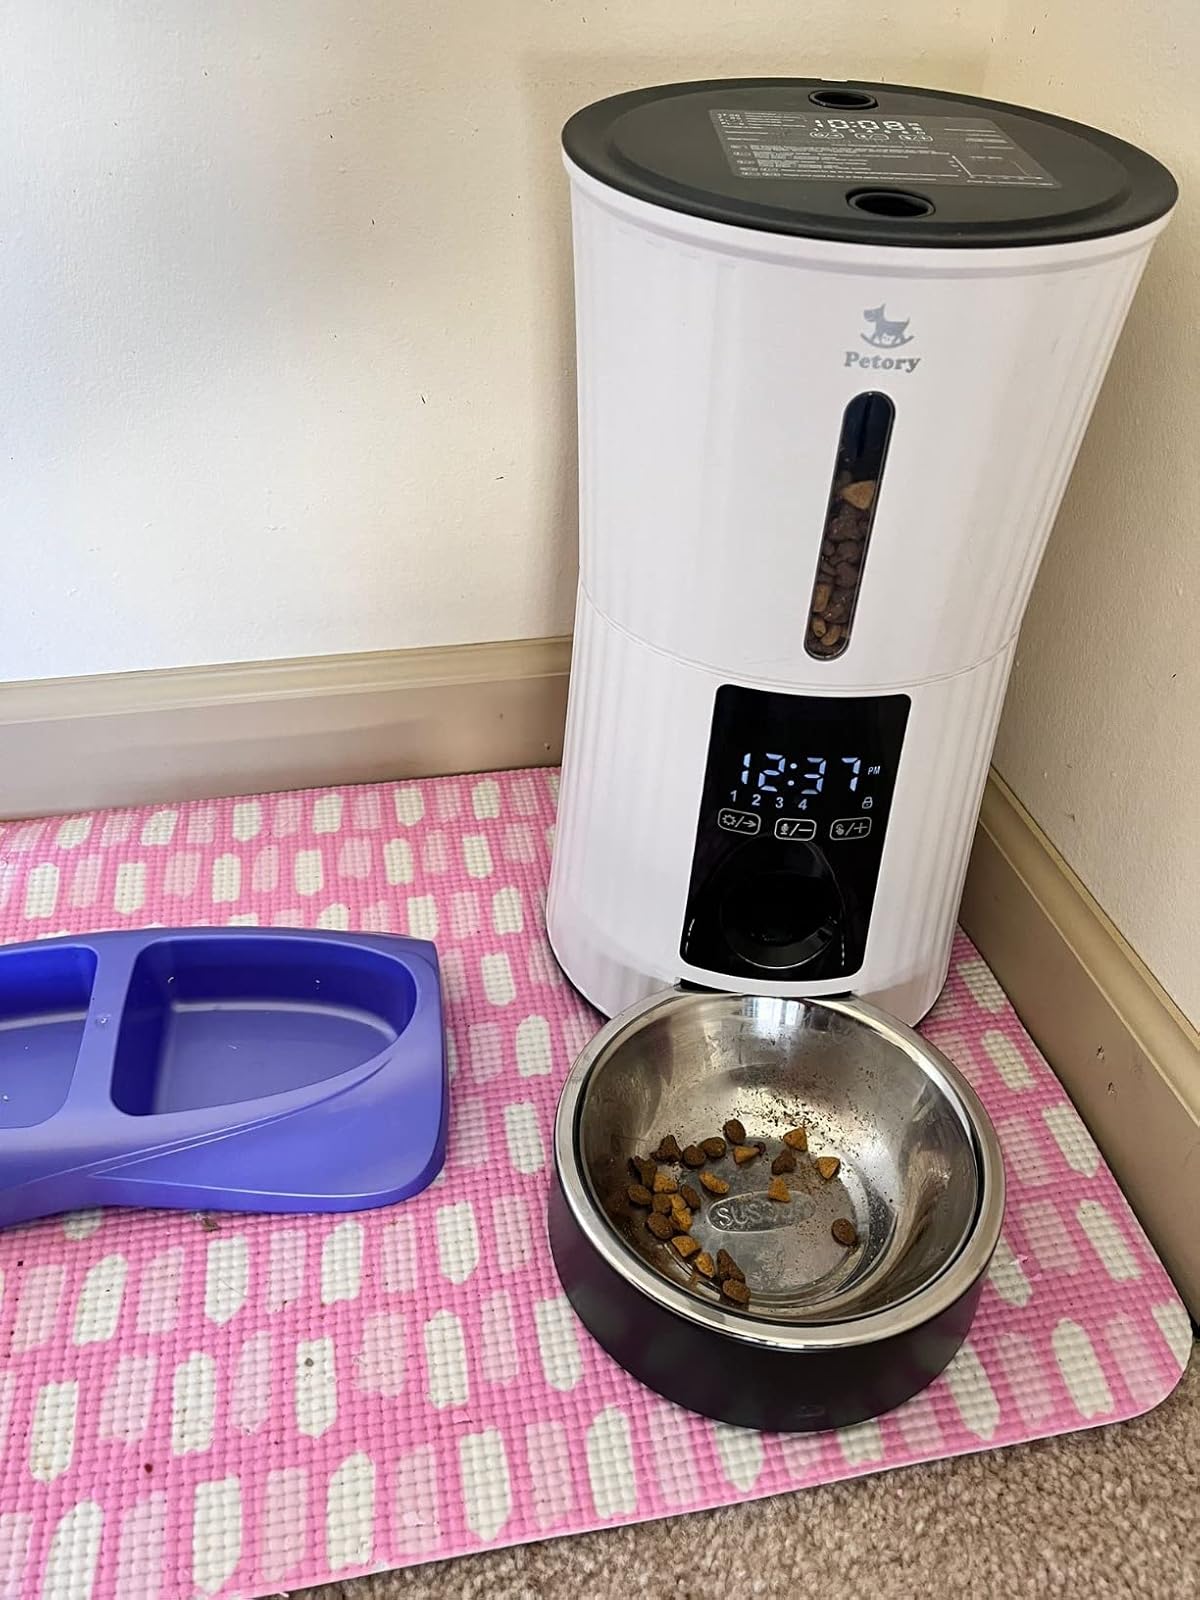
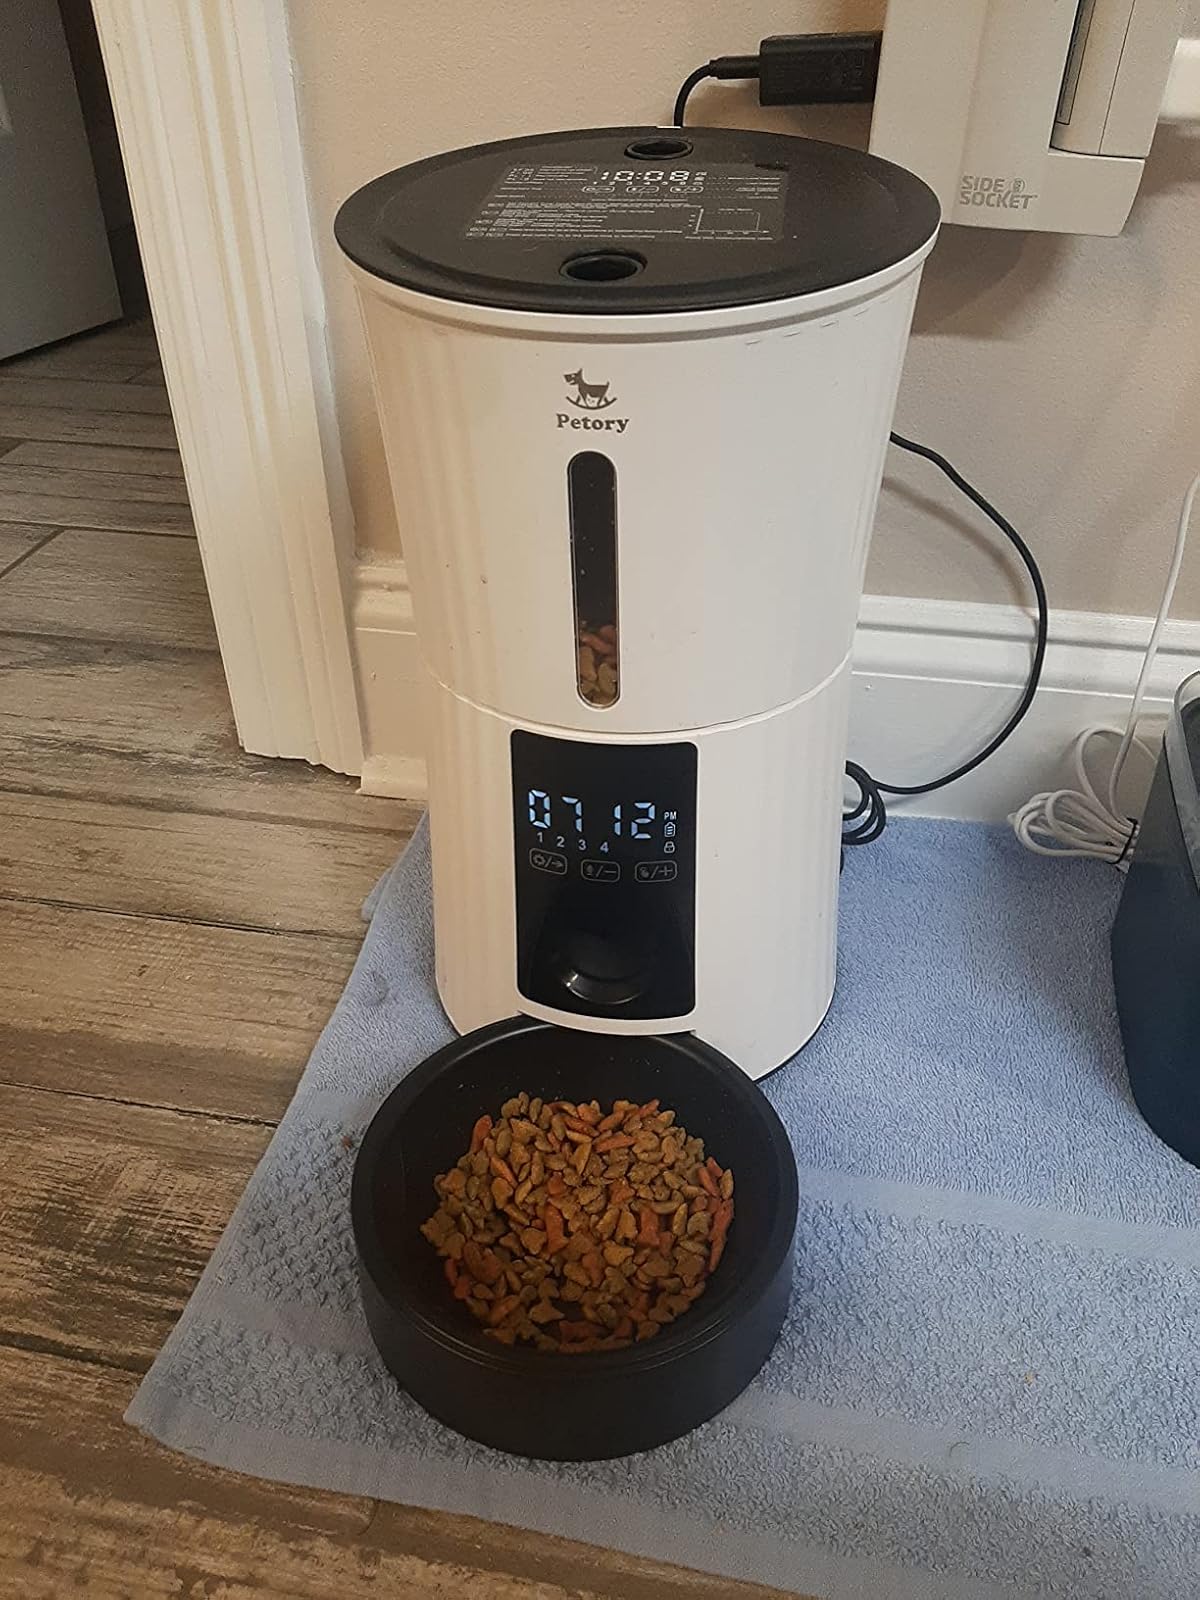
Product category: items_feeder
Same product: yes